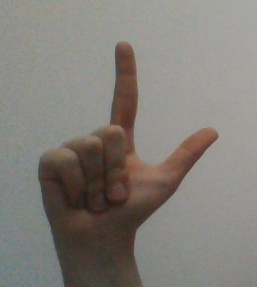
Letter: laam